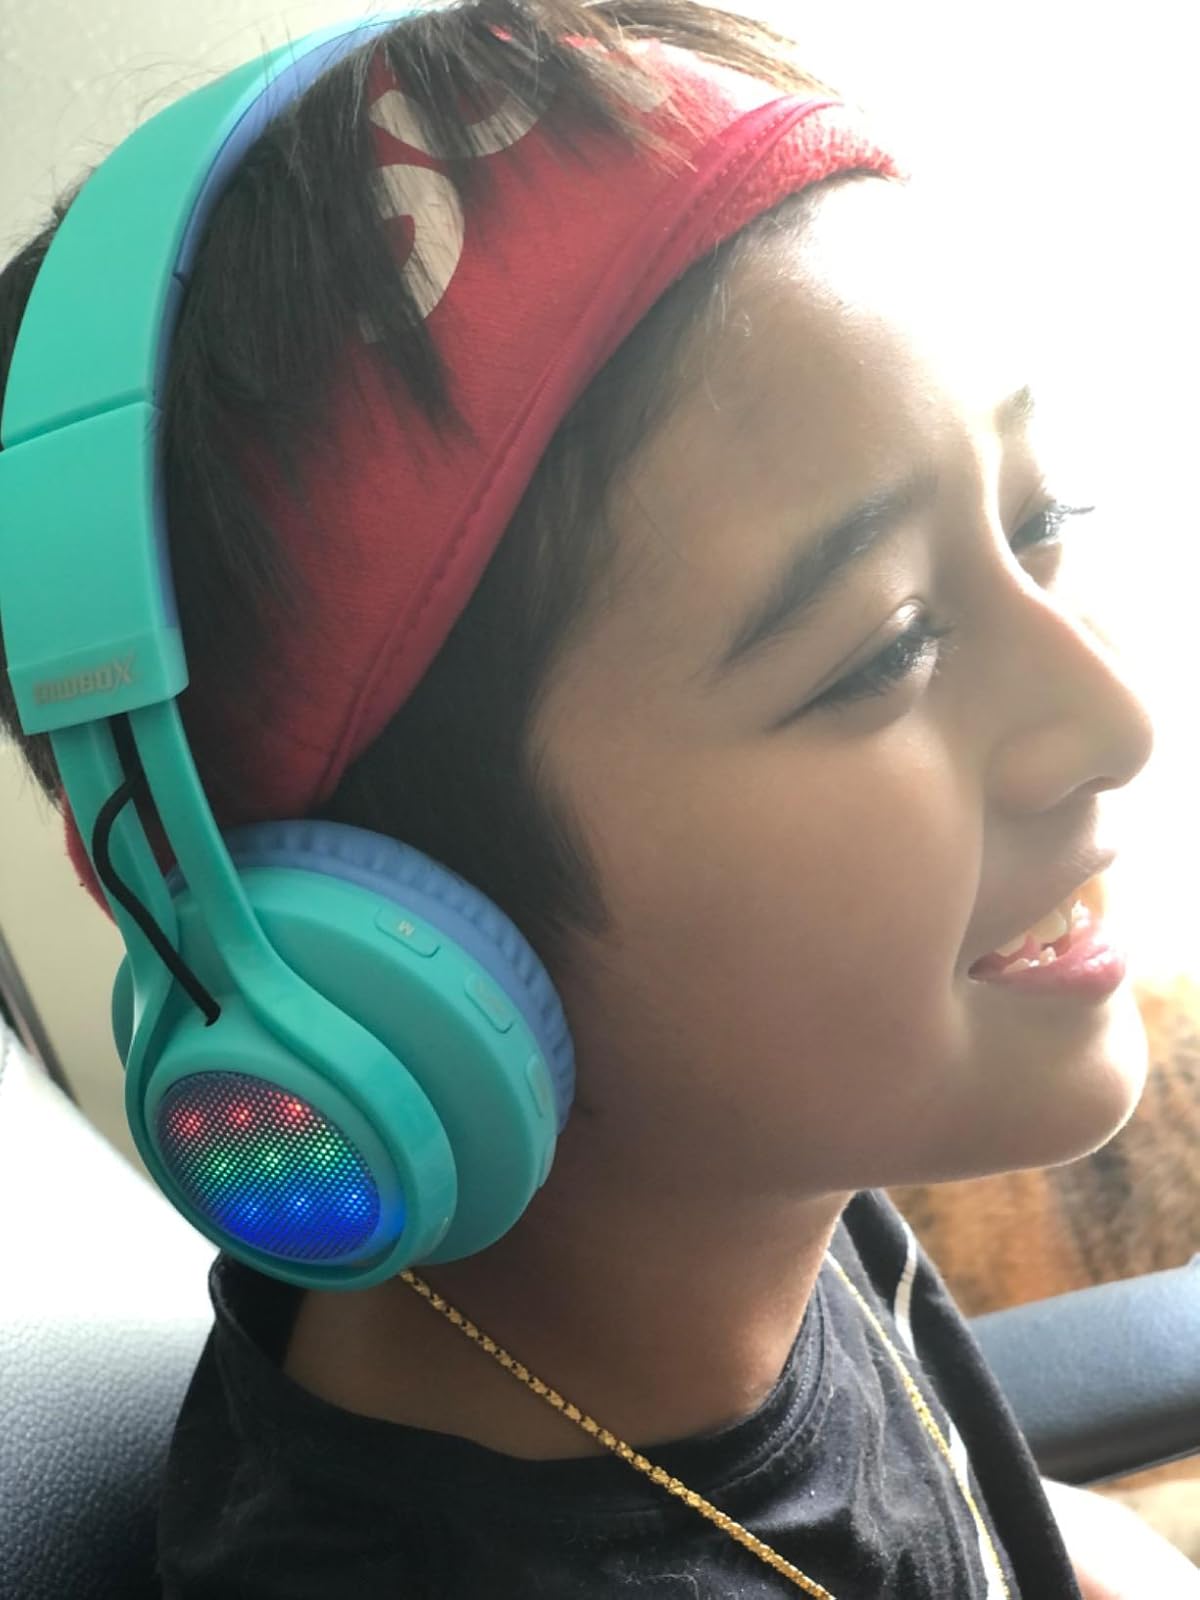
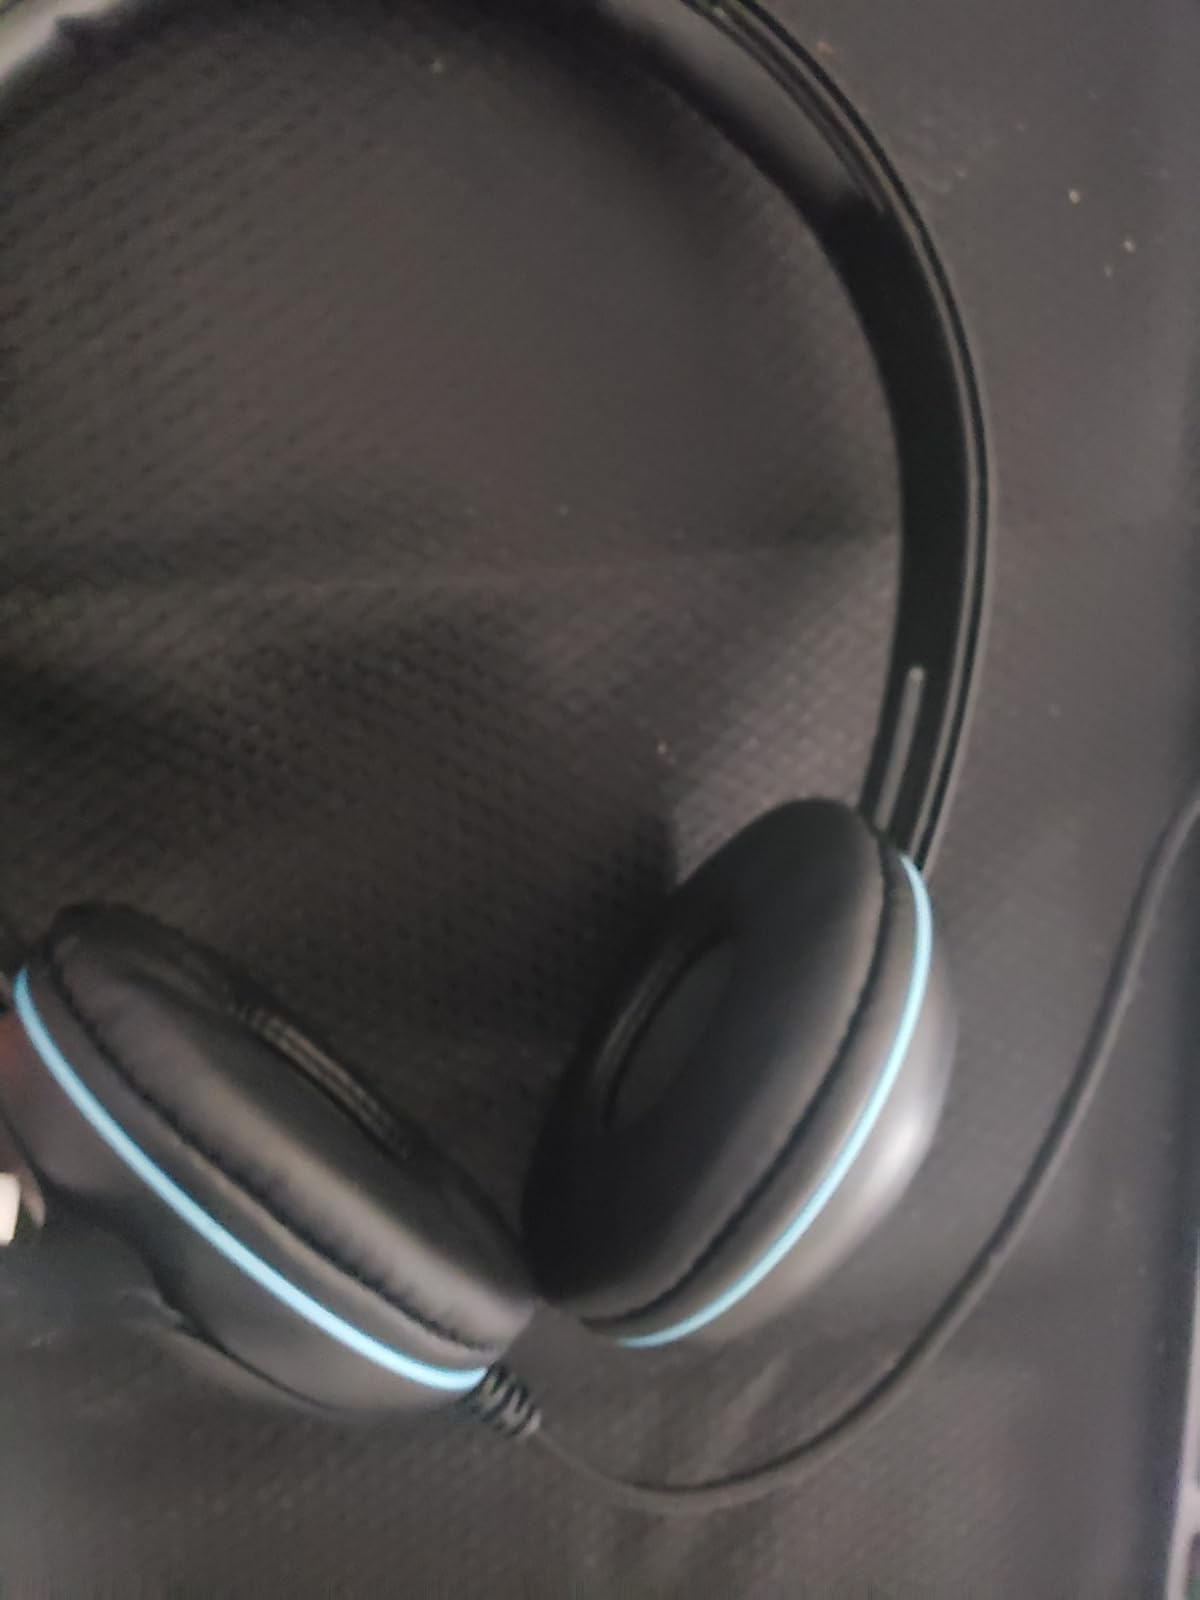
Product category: headphones
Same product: no